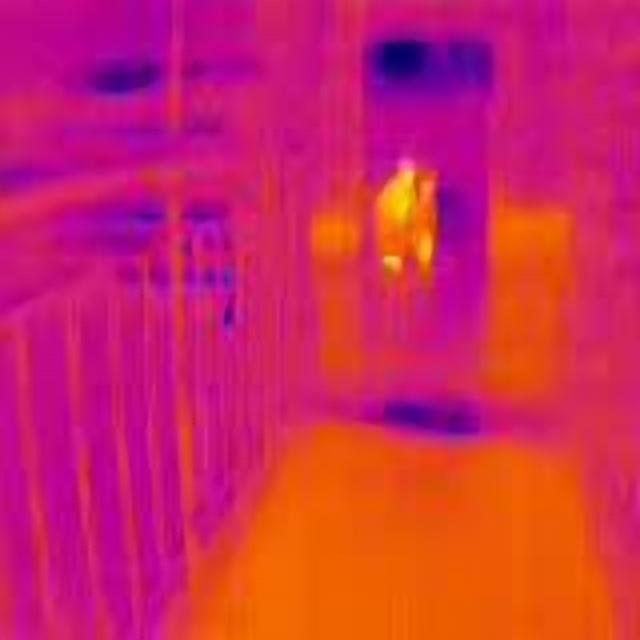
Detected objects:
label: person
label: person